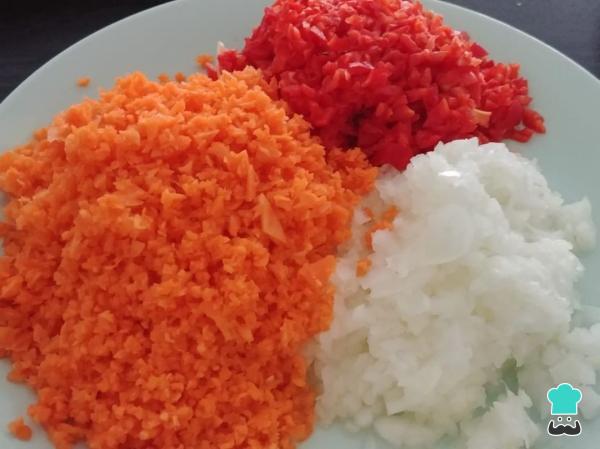
Trocea la cebolla, la zanahoria y el pimiento y tritúralos en la picadora o córtalos muy finito.